Azerbaijan in World War II

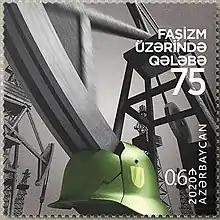
Stamp of Azerbaijan (2020). 75th Anniversary of the End of World War II.

In September, 1942 a military situation was announced in the South Caucasus and the situation in Baku became critical. Only 1.6 million tons of oil were sent instead of the 6 million tons stored until the end of navigation. Special oil wells, into which were pumped hundreds of thousands of tons of topped oil, were allocated. Scarcity of tanks led to the collapse of work. "Neftchala" was the only trust which produced petroleum in autumn. As N.K.Baibakov wrote: